Hostile vehicle mitigation

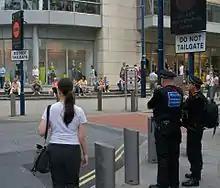
HVM bollards enforcing a vehicle control zone in Manchester's pedestrianised city centre

Hostile vehicle mitigation (HVM) is a generic term that covers a suite of anti-terrorist protective measures that are often employed around buildings or publicly accessible spaces/venues of particular significance. The design of these various vehicle security barriers and landscape treatments came about as security authorities across the globe sought to mitigate the effects of vehicle borne improvised explosive devices (VBIED) and vehicle-ramming attacks. The sorts of places that warrant consideration as potential terrorist targets in need of HVM include: government buildings, airports, large railway stations, sports venues, concentrations of entertainment and crowded night time economy, etc.